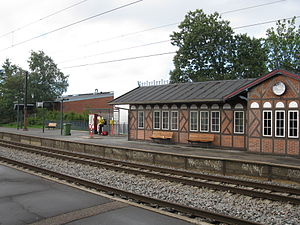
Vedbæk Station
Vedbæk station ved Kystbanen 2010
Vedbæk Station er en jernbanestation i Vedbæk. Den blev taget i brug ved indvielsen af Kystbanen 2. august 1897. Stationsbygningen er tegnet af Heinrich Wenck.